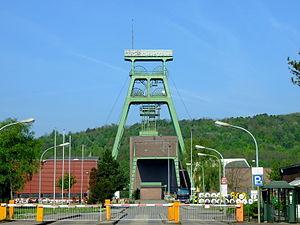
La mine de Prosper-Haniel est une mine de charbon située en Allemagne dans la commune de Bottrop dans la Ruhr, le premier bassin industriel d'Europe de l'Ouest. Elle est détenue par RAG.